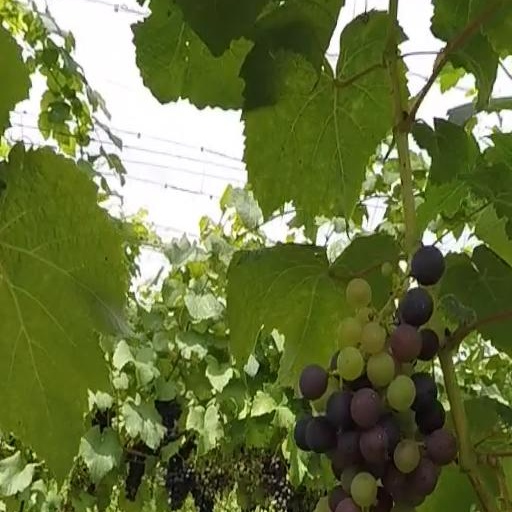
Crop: grape